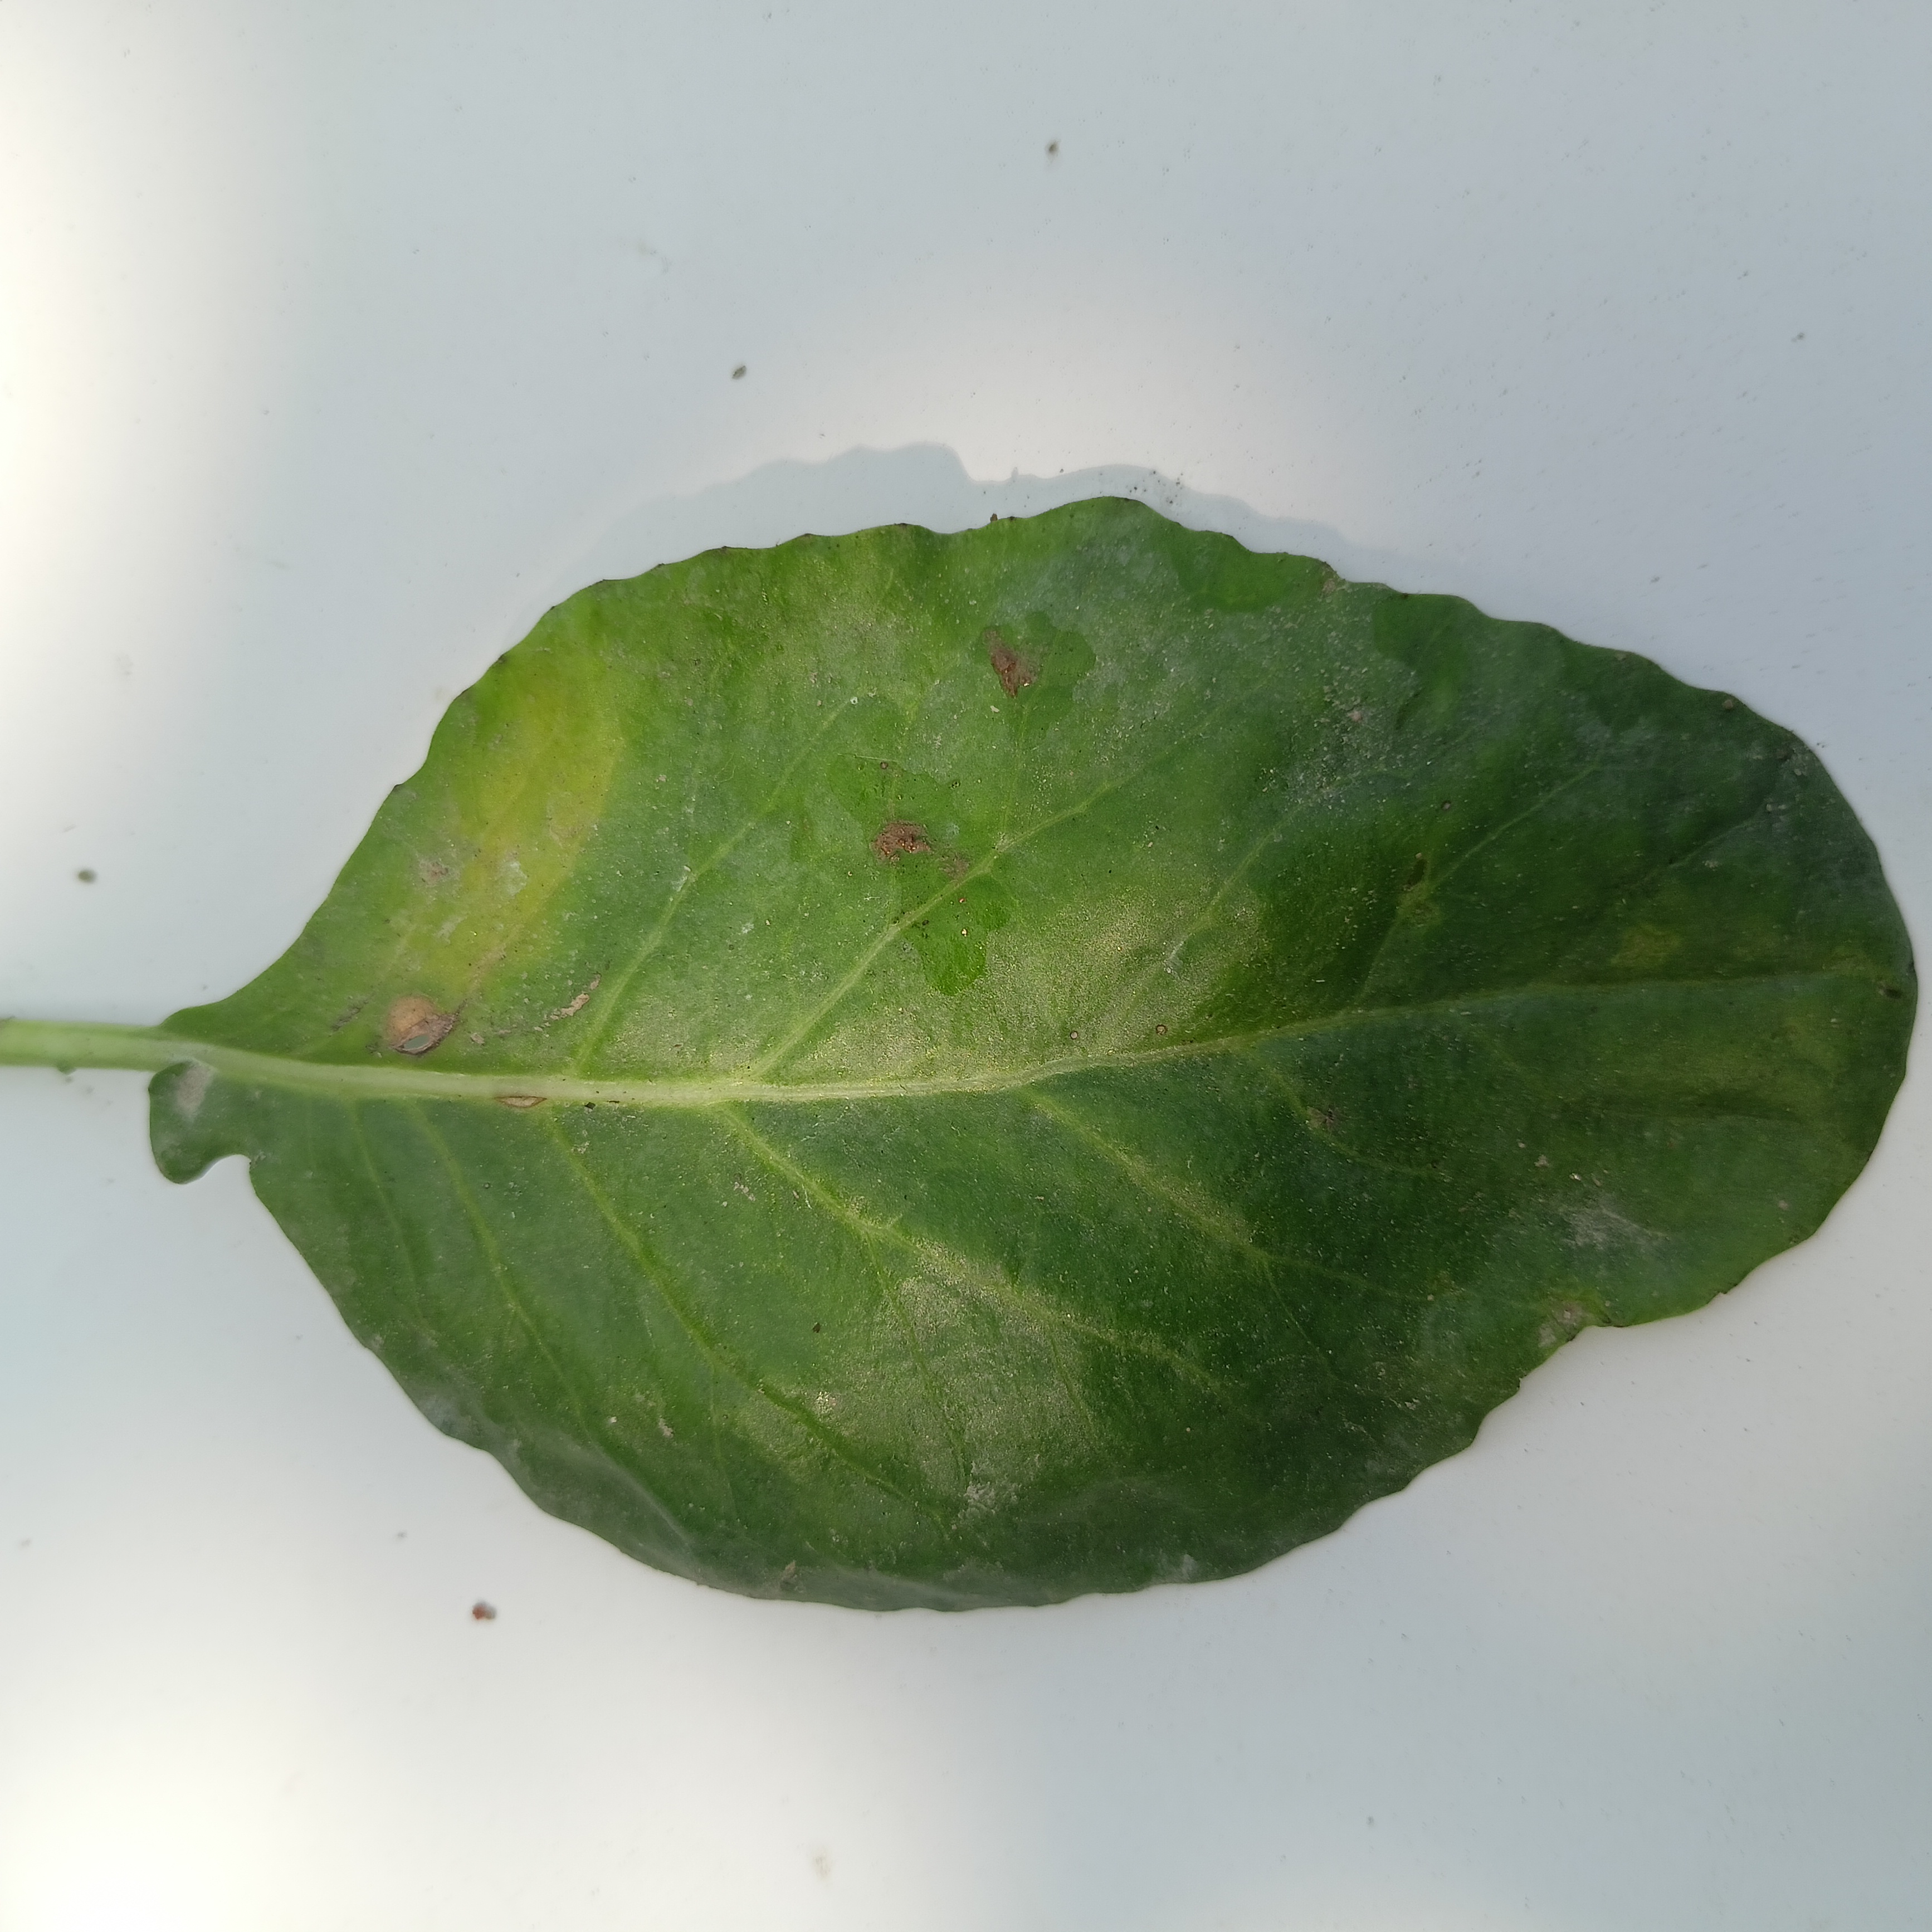
Label: Healthy